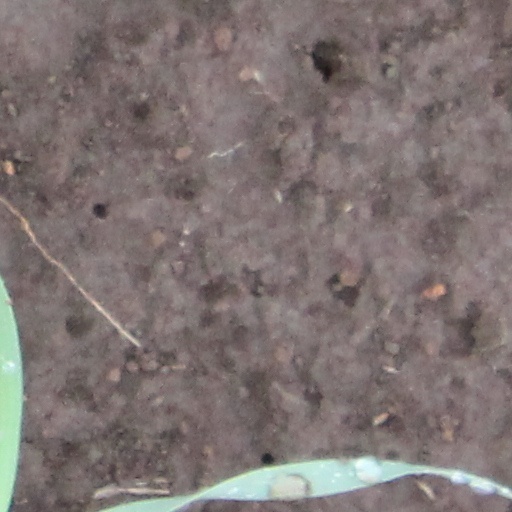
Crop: wheat